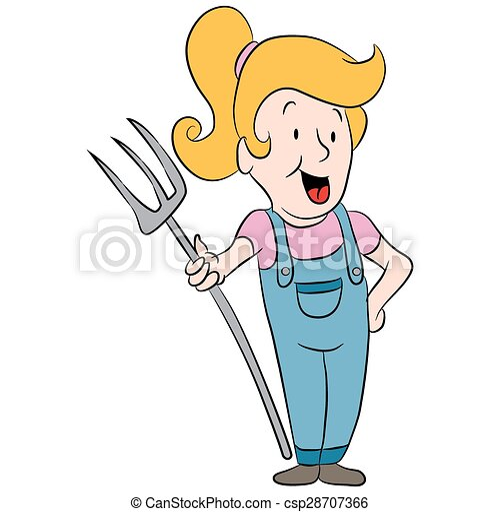
clip art vector of country girl holding pitchfork an image